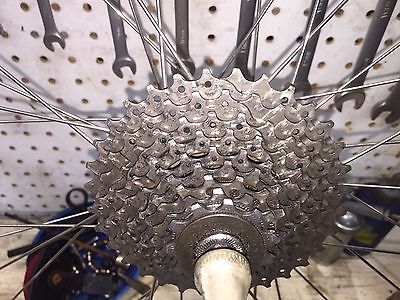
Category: bicycle